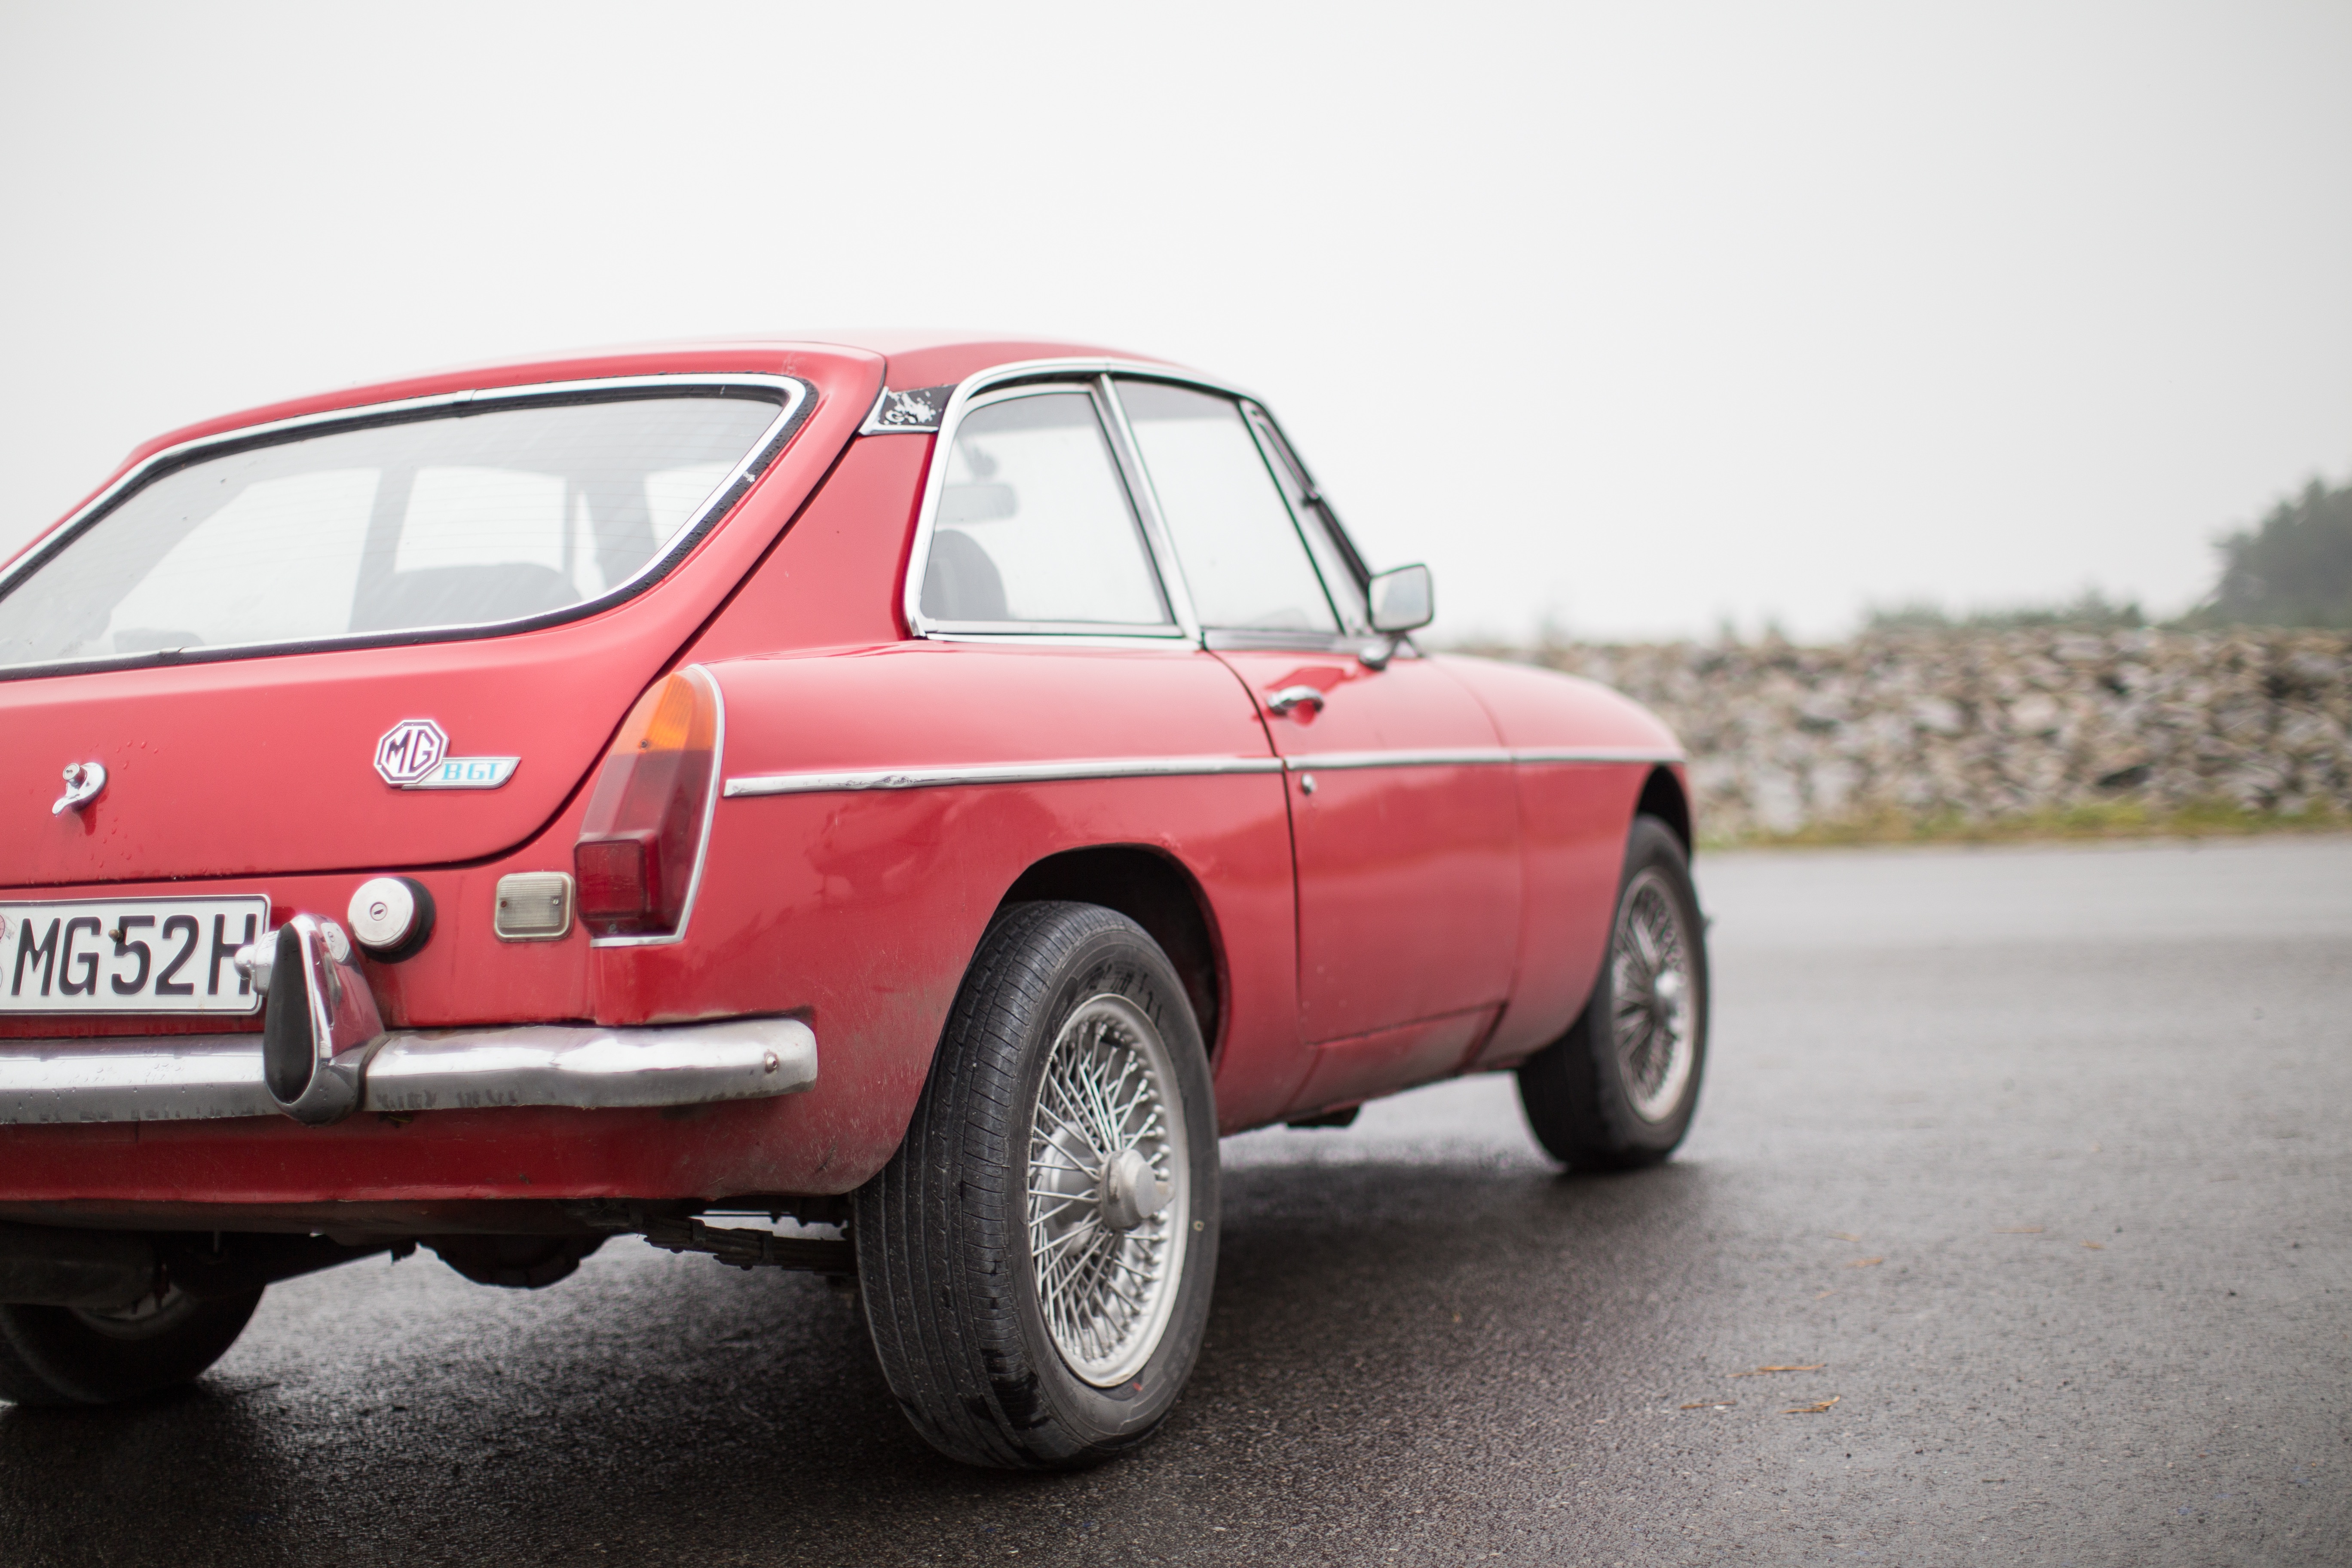
car, vehicle, classic car, sports car, race car, sedan, antique car, land vehicle, automobile make, automotive exterior, performance car, subcompact car